Aplestosuchus

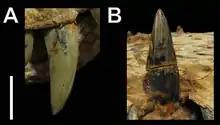
Largest teeth

The phylogenetic position of "Aplestosuchus" within Baurusuchidae was investigated in its original description, Godoy "et al." (2014). "Aplestosuchus", along with the recently described baurusuchids "Campinasuchus" and "Gondwanasuchus", were scored into the taxon-character matrix of Montefeltro "et al." (2011), which is focused solely on Baurusuchidae, with the addition of eight new characters. The resultant matrix includes 10 baurusuchid species as well as three outgroup taxa, scored based on 74 characters. Below is a cladogram from Godoy "et al." (2014) showing the placement of "Aplestosuchus" based on their analysis.